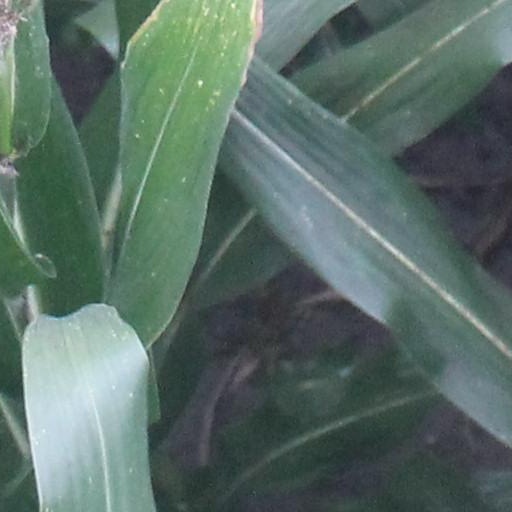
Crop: maize; corn